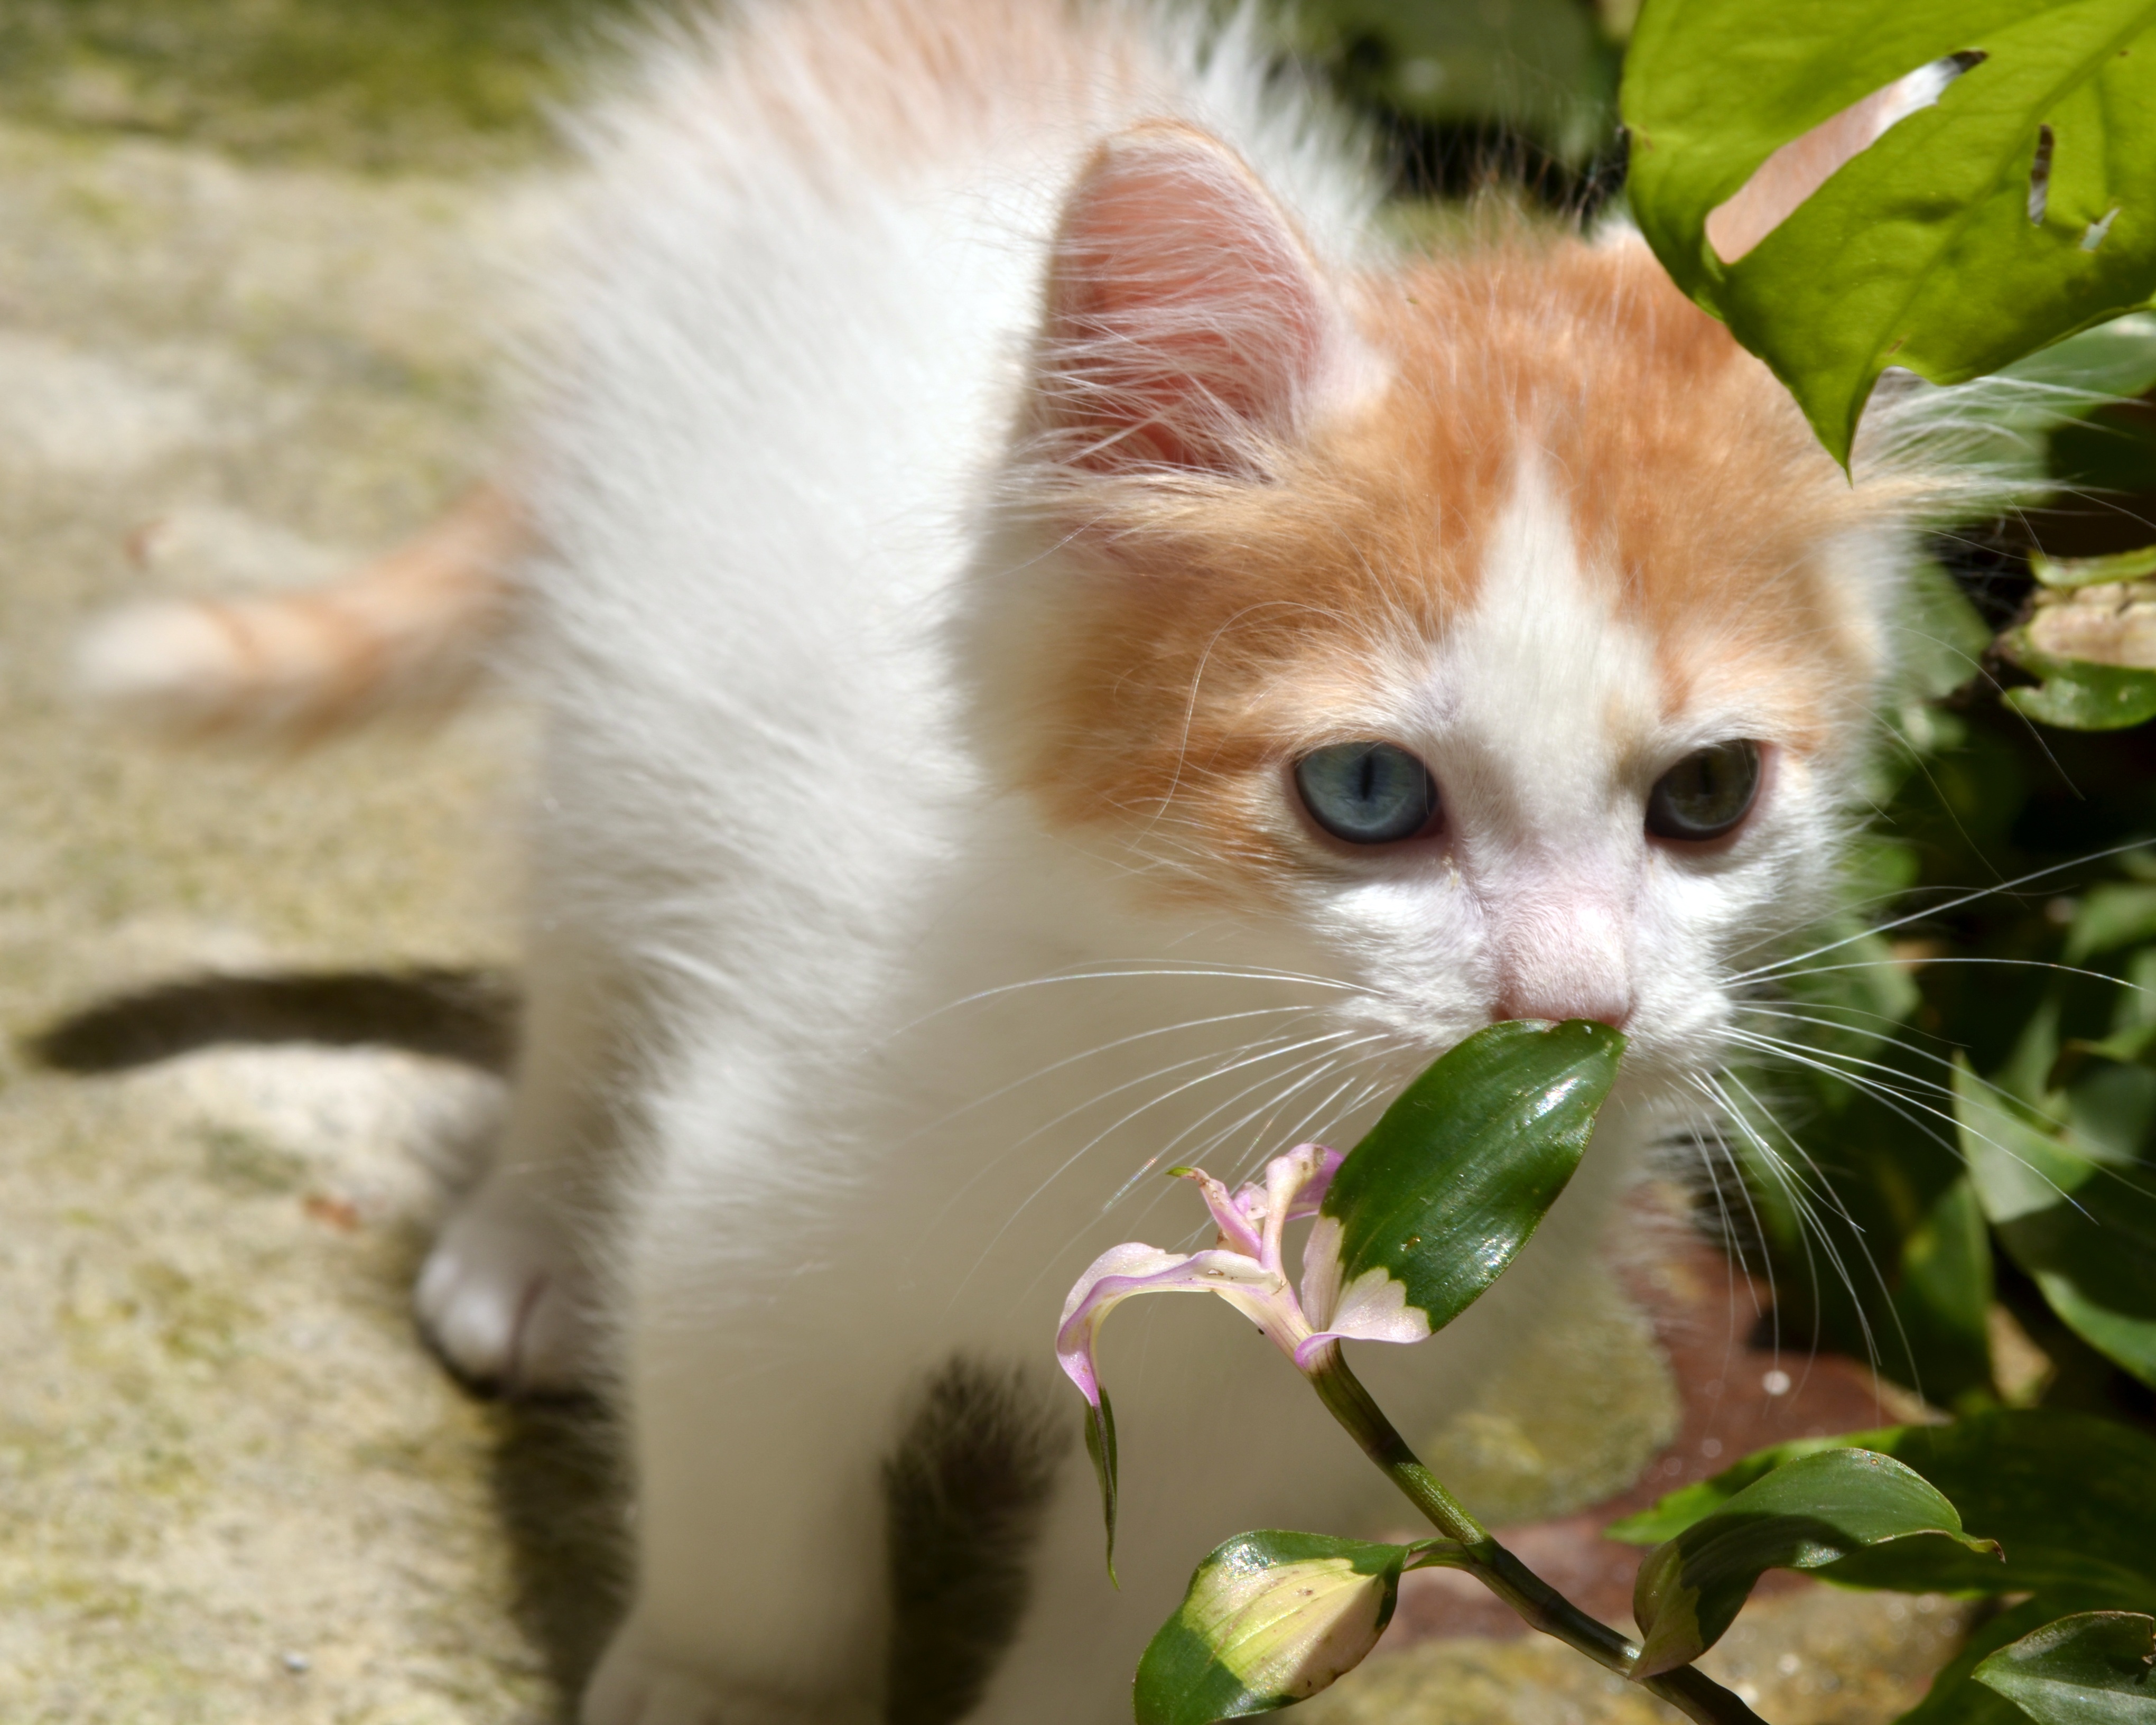
grass, white, love, fur, orange, green, kitten, cat, natural, small, mammal, holding, fauna, playful, leaves, living, nose, whiskers, kitty, cool, little, vertebrate, conceptual, beautiful, nice, paws, joyful, awesome, blue eyes, kindly, van turkish, small to medium sized cats, cat like mammal, domestic short haired cat